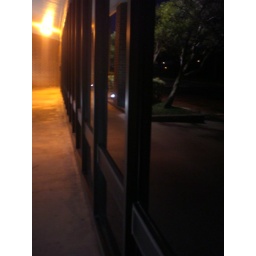
tree in window